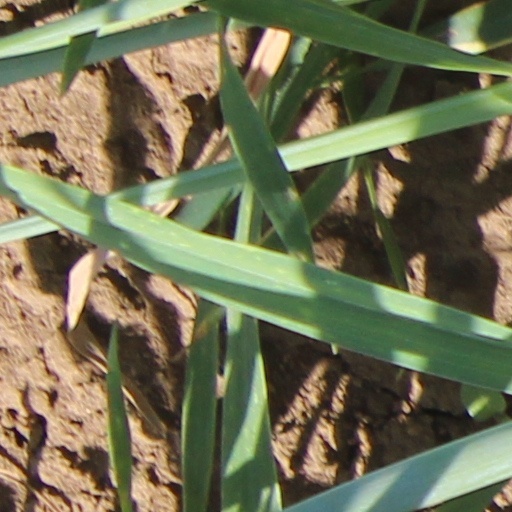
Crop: wheat